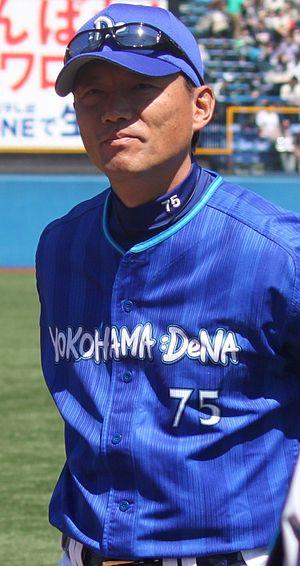
Takeo Kawamura est un joueur de baseball japonais né le 30 avril 1972 à Yamato.